The Dome at America's Center

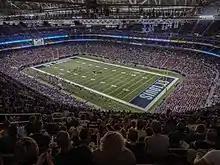
Pictured in 2013

In 2005, the rankings indicated that the Dome was no longer in the top quartile as mandated by the lease, which gave the Rams the right to begin the process of breaking the lease, or reverting to a year-to-year. The Rams, wishing to afford St. Louis ample opportunity to meet the quartile requirement, instead agreed to waive this right for the 2005 checkpoint in return for $30 million of renovations and improvements. However, both the Rams and city leaders realized at this time that long-term, the Dome needed a major overhaul or St. Louis would again risk losing the Rams after 2015. Things were exacerbated further as fan interest began to decline sharply, the mediocrity the team would experience in the waning days of the Greatest Show on Turf contributed heavily to attendance records hitting a new low for the franchise. The Rams placed in the bottom 5 in attendance every season from 2008 to 2015. By 2015, rumors of the team relocating contributed to the Rams finishing dead last in attendance.